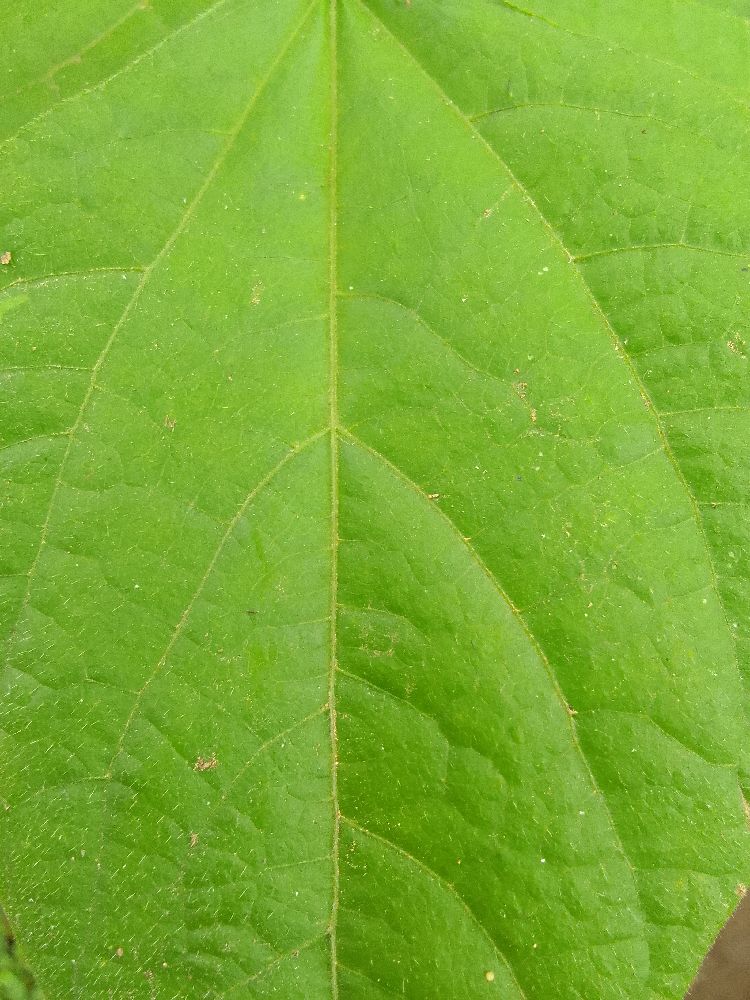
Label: healthy